Julie K. Stein

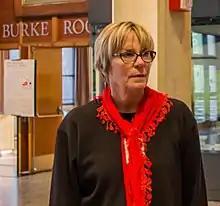

Julie K. Stein is an American geoarchaeologist, who is best known for her research on the coastal adaptions of prehistoric humans in the Pacific Northwest. She is executive director of the Burke Museum of Natural History and Culture and Professor of Anthropology at the University of Washington.